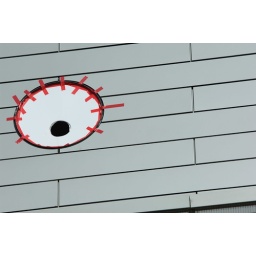
Glass-less window in the cardiovascular building being constructed on campus, I think it looks like an eyeball.